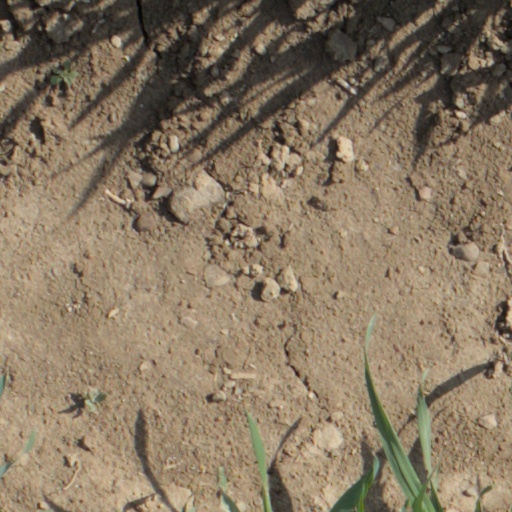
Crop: wheat